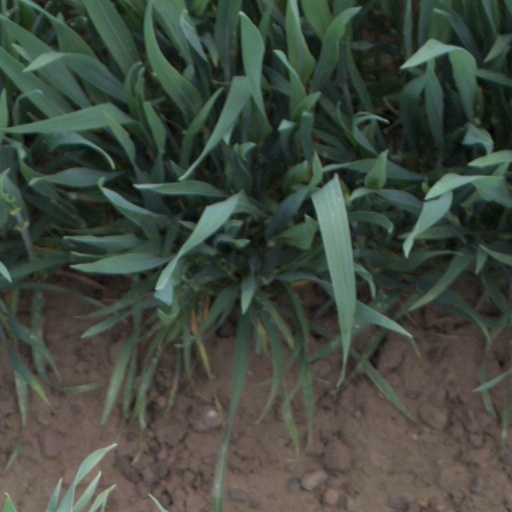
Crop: wheat